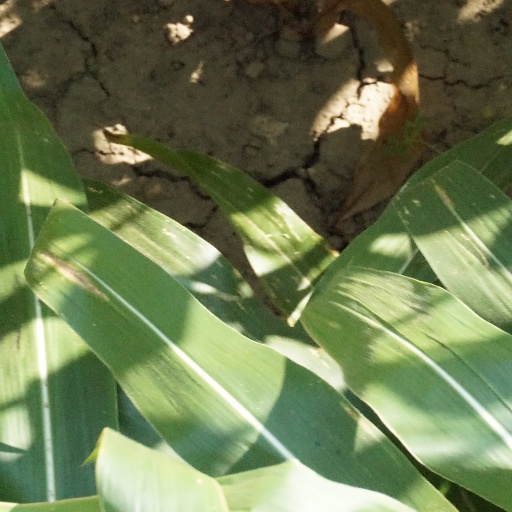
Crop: maize; corn